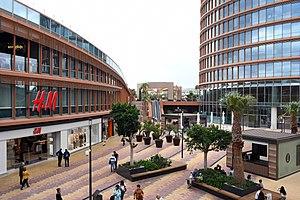
Le centre commercial Torre Sevilla de Séville (Espagne) avec les premiers étages de la tour Sevilla à droite.
La Tour Sevilla est le premier gratte-ciel de Séville, en Espagne inauguré en 2016.